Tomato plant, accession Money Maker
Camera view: horizontal (90 deg, fisheye); turntable rotation: 120 degrees
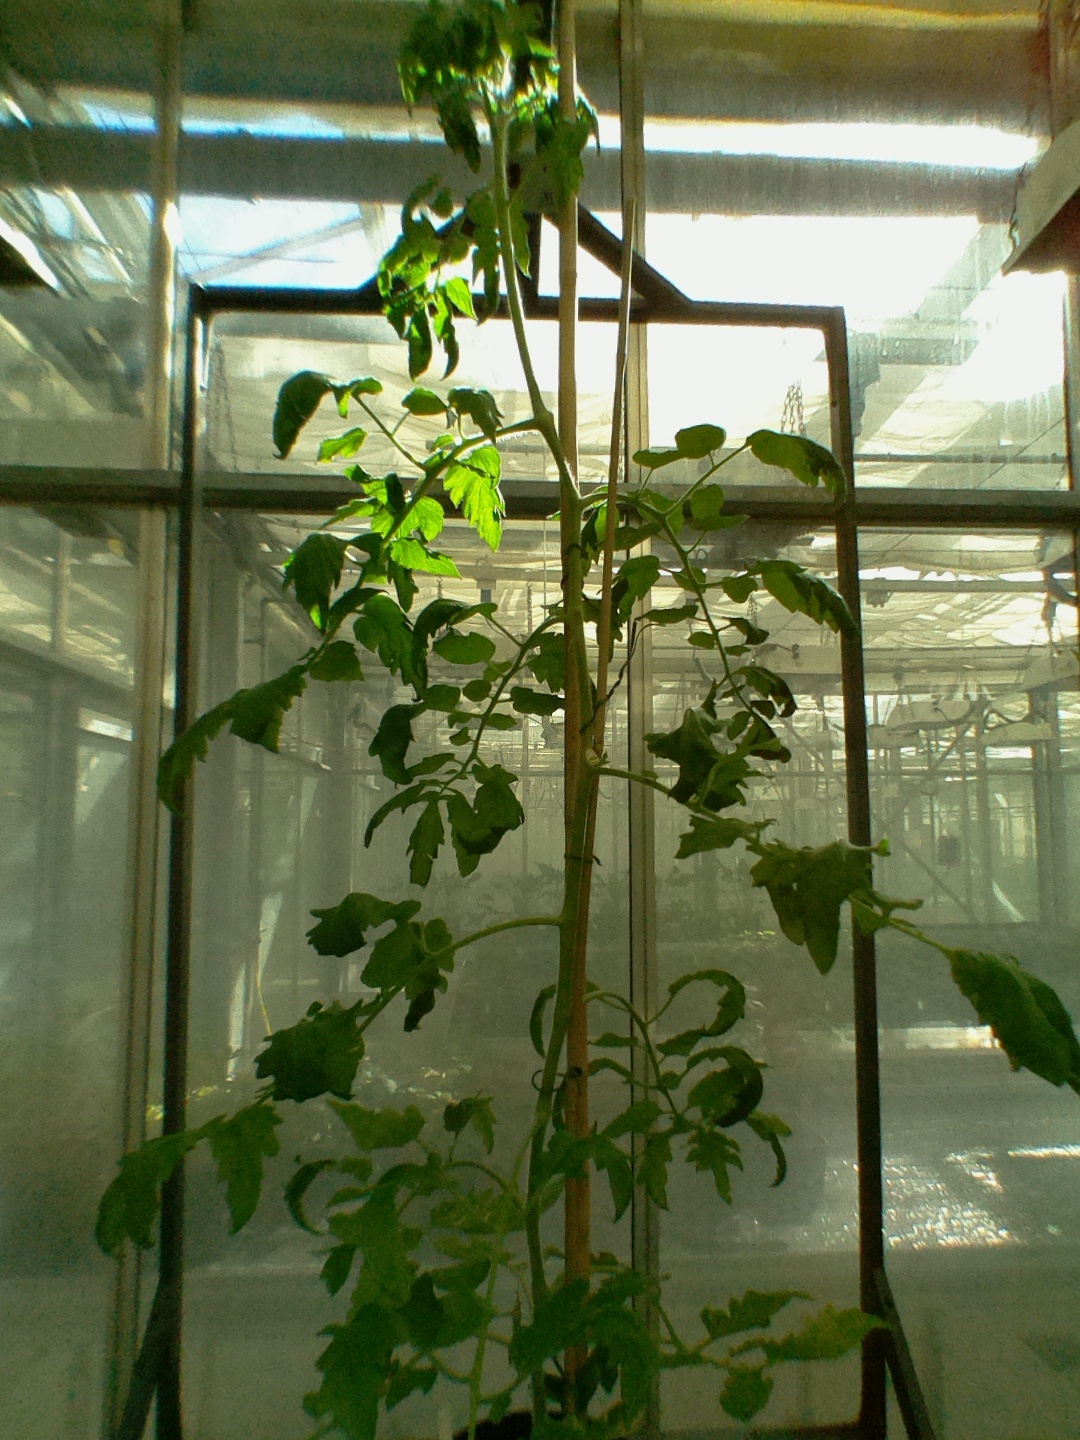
BBCH growth stage 28: 80%-90% Side shoots formed